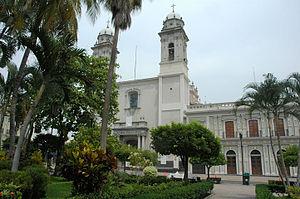
Le diocèse de Colima est un siège de l'Église catholique au Mexique suffragant de l'archidiocèse de Guadalajara appartenant à la province ecclésiastique de l'Occident. En 2013, le diocèse comptait 627.000 baptisés sur 688.000 habitants Il est actuellement gouverné par Mᵍʳ Marcelino Hernández Rodríguez.